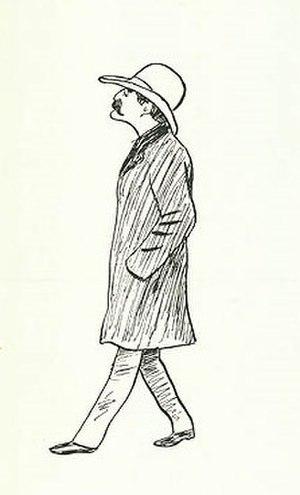
Isaac Salmonsen, né en 1846 et mort en 1910, est un libraire et éditeur danois.